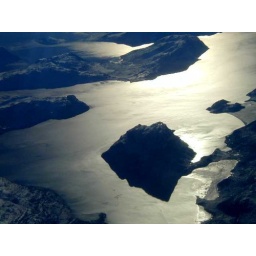
Canadian high Arctic coast as seen from an airline window on the way back from Europe in March 2003.